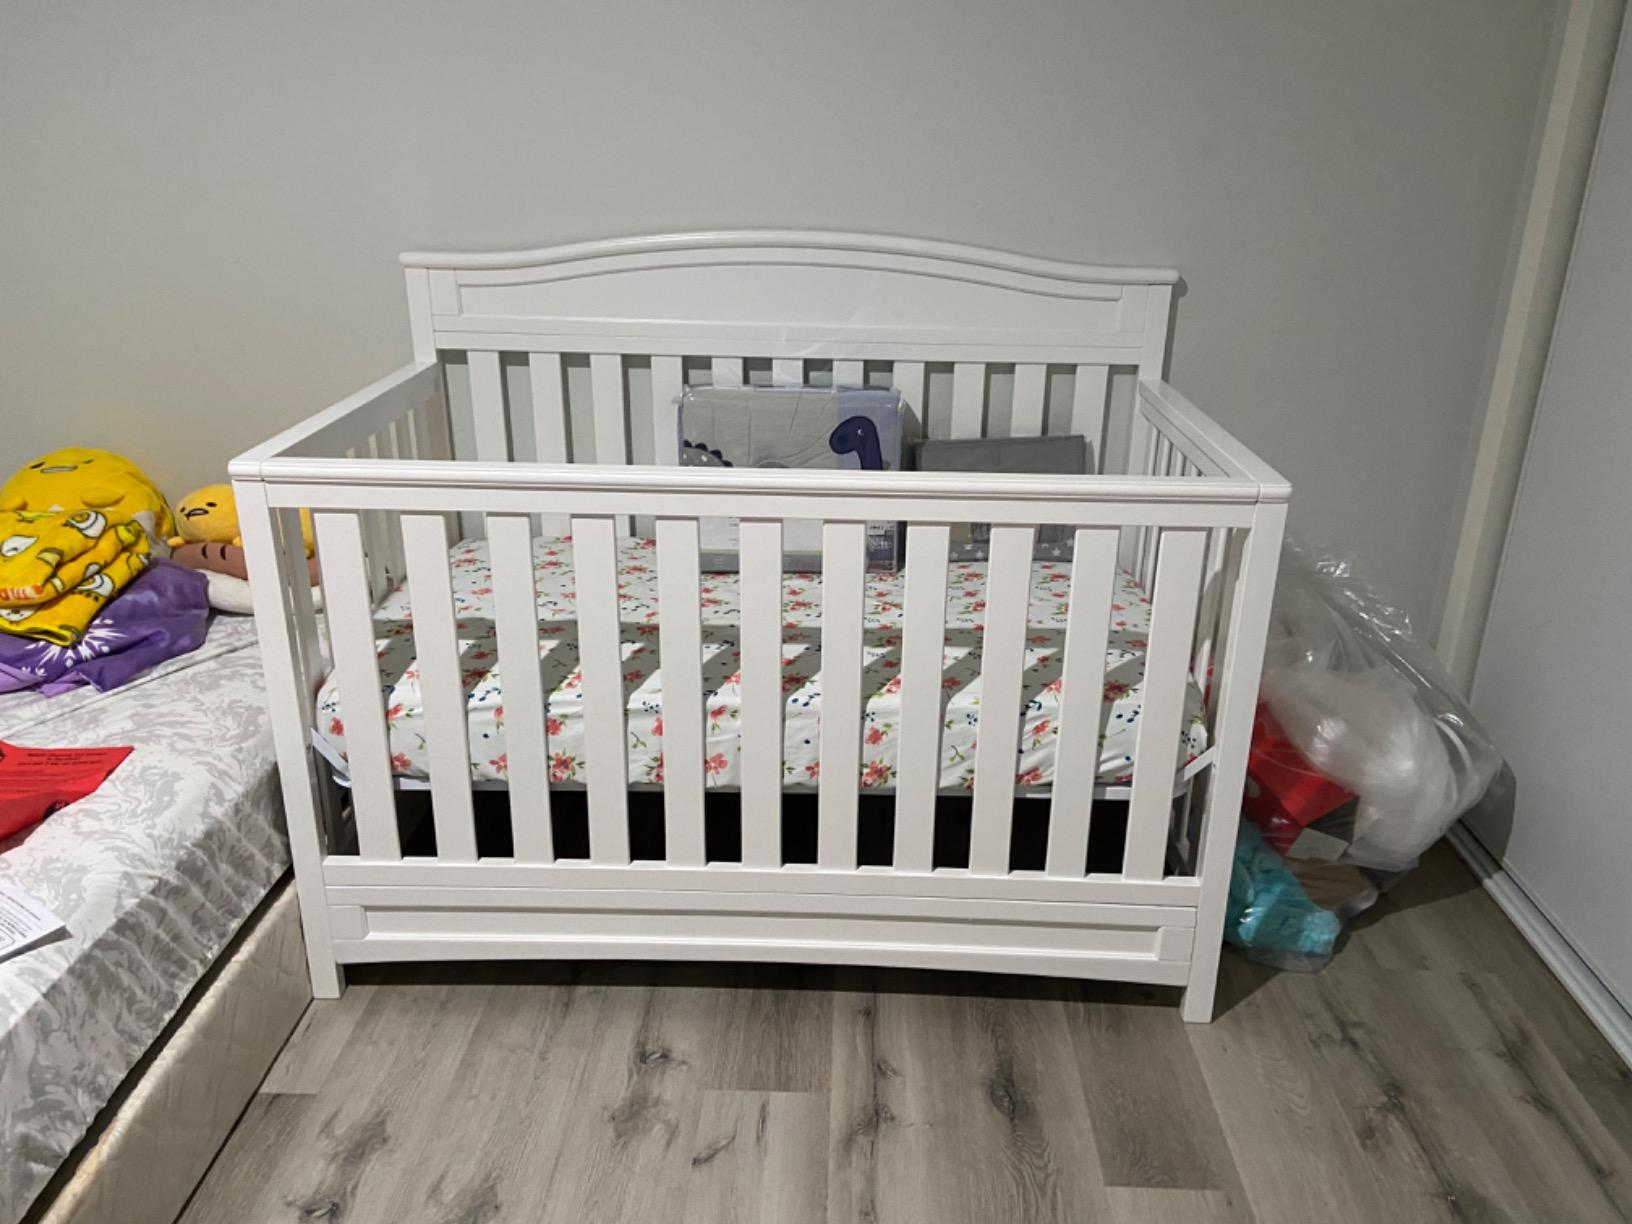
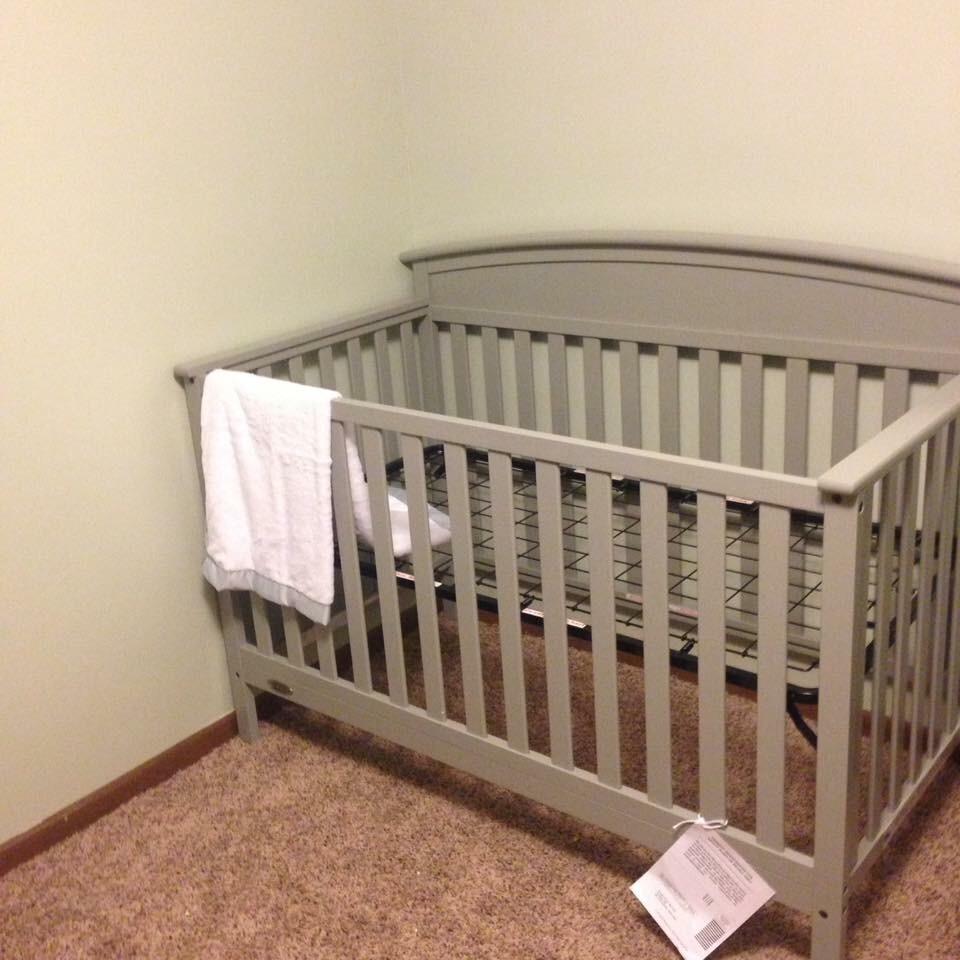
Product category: products_crib
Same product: no